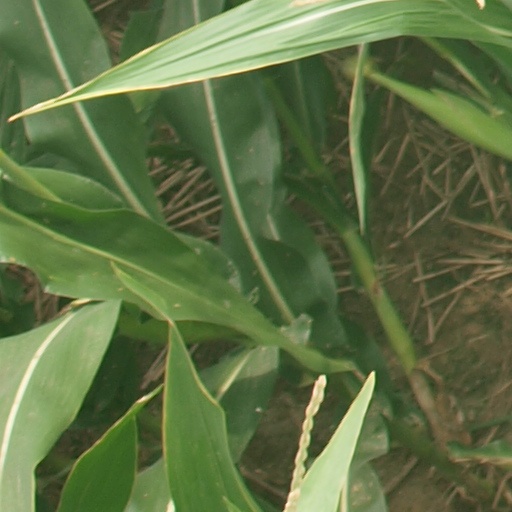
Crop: maize; corn